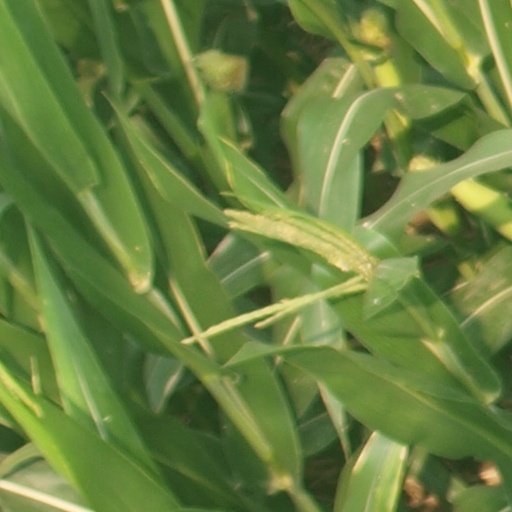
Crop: maize; corn